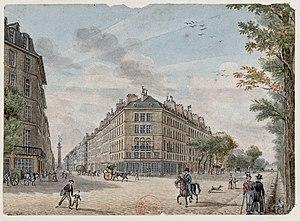
La rue de la Paix est une rue des 1ᵉʳ et 2ᵉ arrondissements de Paris.